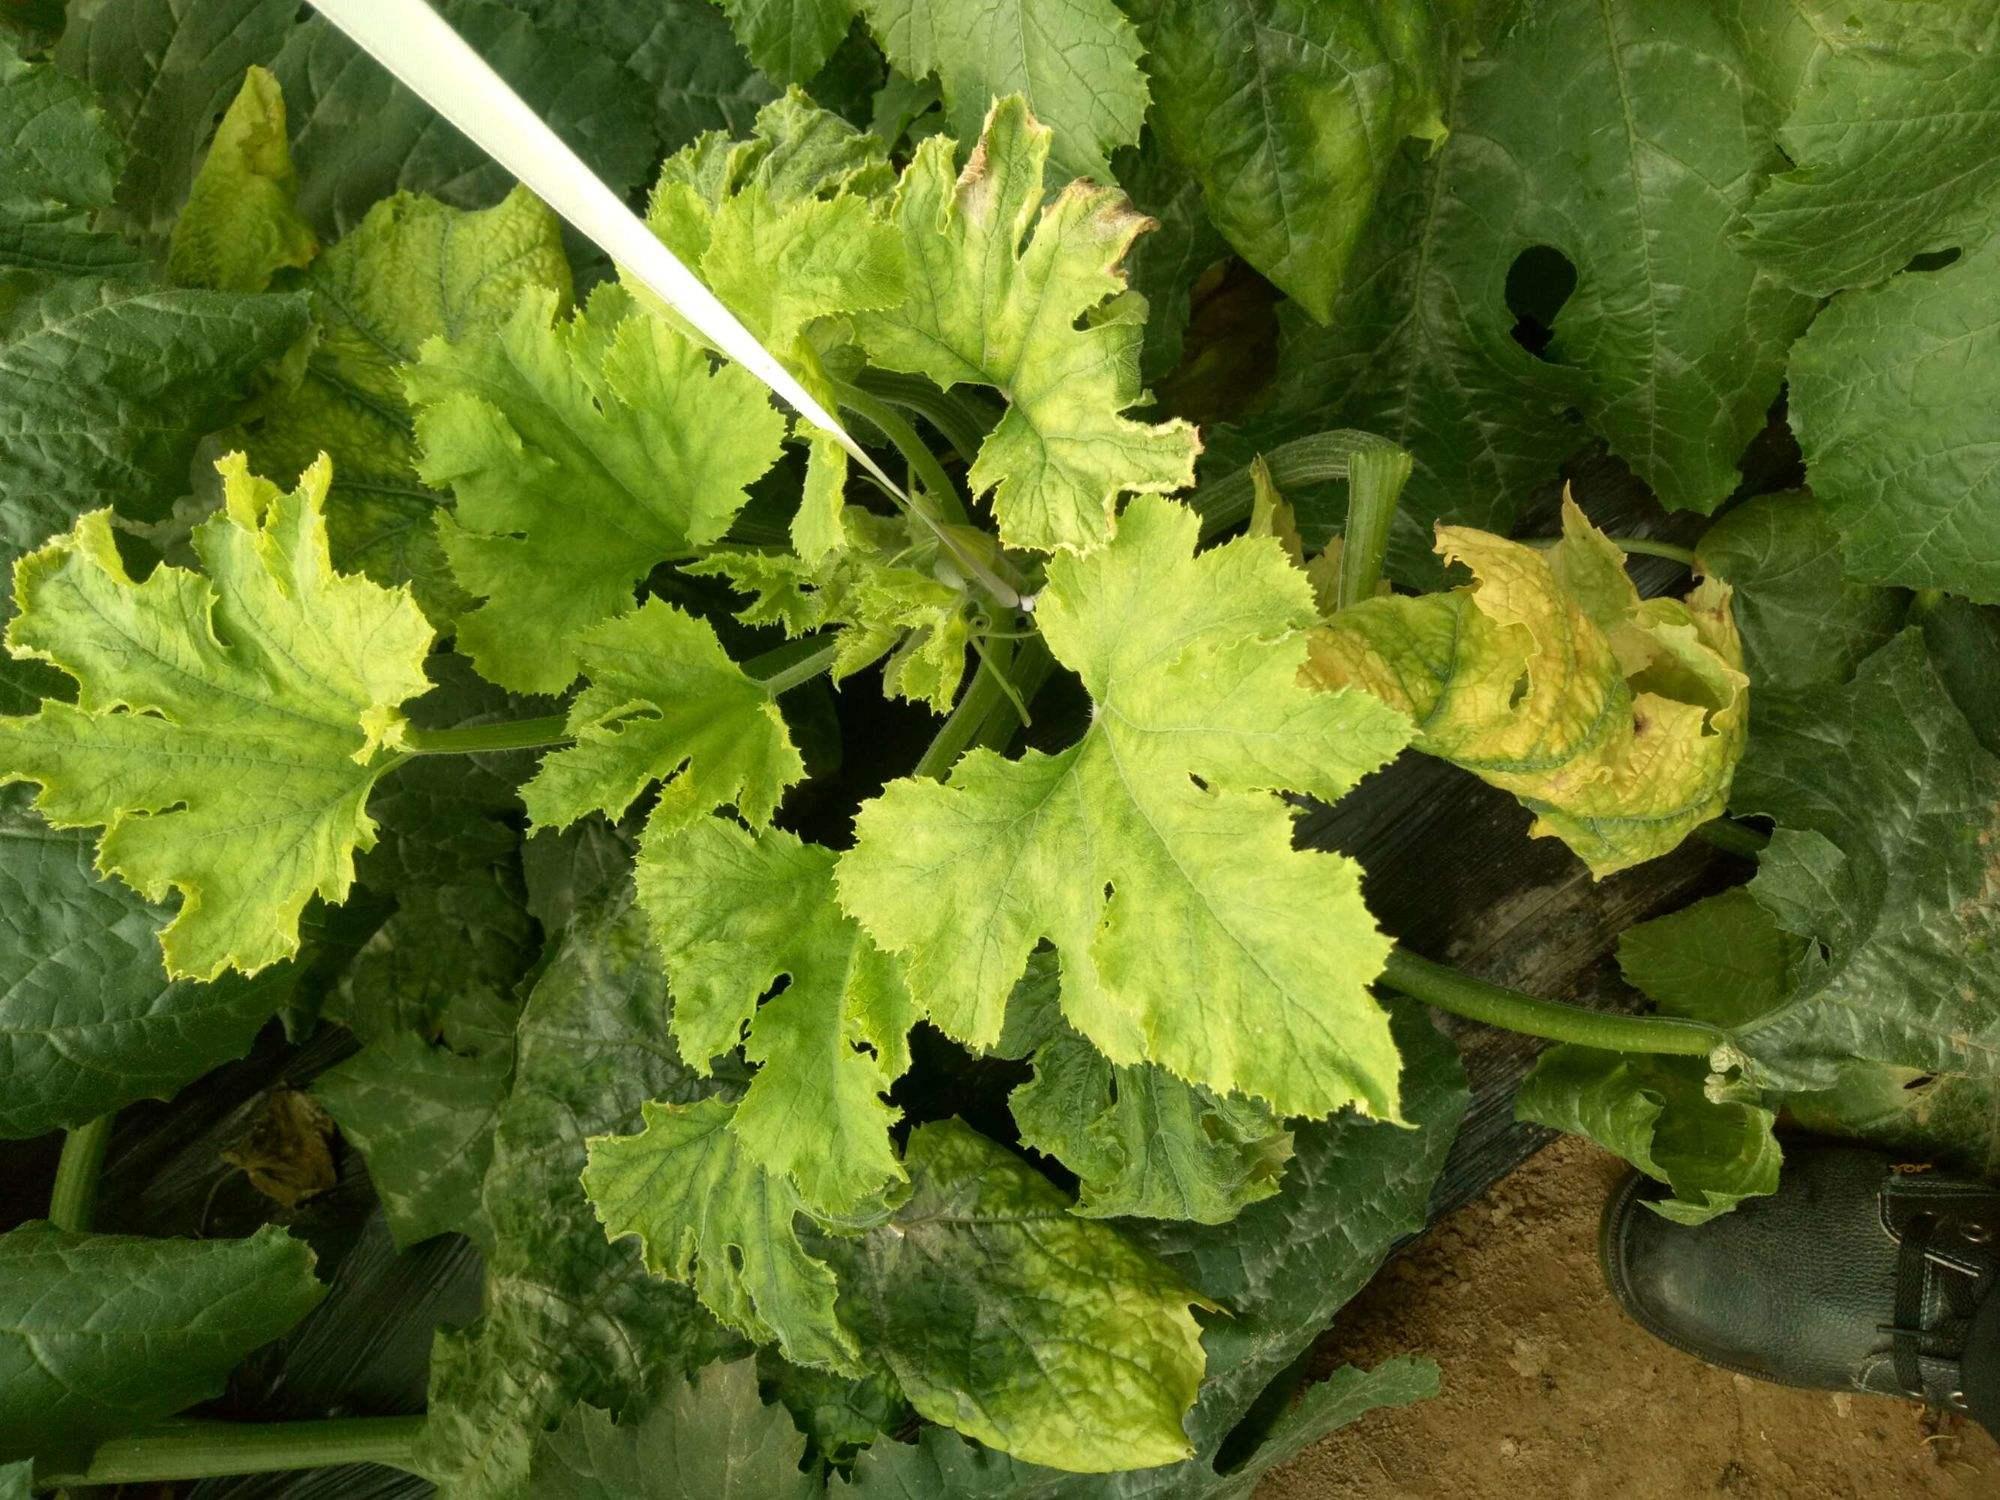
Plant: Zucchini
Disease: zucchini yellow mosaic virus